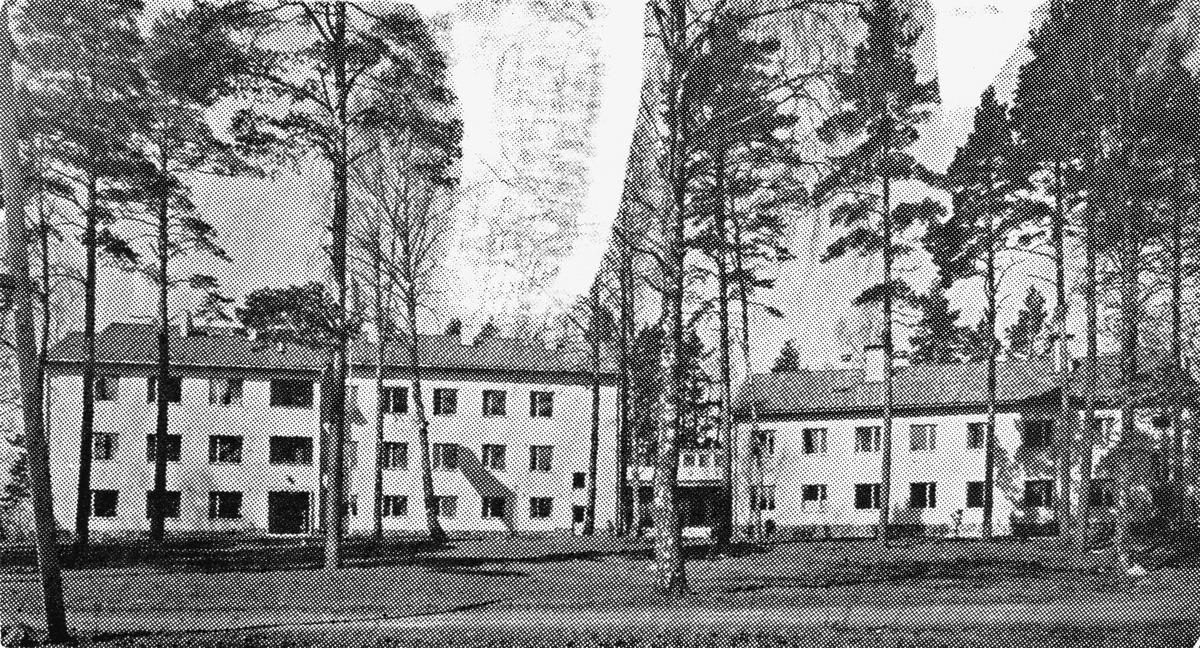
MTK:n opisto Tapiolassa.
The academy of MTK, the Central Union of Agricultural Producers and Forest Owners in Finland, in Tapiola, Espoo, Finland.
sisällön kuvaus: Maa- ja metsätaloustuottajain Keskusliiton MTK:n opisto Westendissä (Tapiolassa) Espoossa. Opisto vihittiin käyttöön vuonna 1953. Kohopainossa tehty vedos sanomalehden kuvalaatasta. content description: The academy of MTK, the Central Union of Agricultural Producers and Forest Owners in Finland, is situated in Tapiola (Westend), Espoo, Finland. The academy was opened on April 29, 1953. A print made by letterpress printing from a metal newspaper printing plate.
Vuosi: 1900
Paikka: Suomi, Espoo, Espoon maalaiskunta, Tapiola, Westend
Aiheet: MTK; Maa- ja metsätaloustuottajain Keskusliitto; painaminen; kemigrafia; painolaatat; kuvalaatat; autotypiat; rasterilaatat; kuvanvalmistus; painokuvat; painolaatta; kuvalaatta; etujärjestöt; graafinen ala; graafinen teollisuus; järjestöt; kirjapainoala; kirjapainotaito; kirjapainotekniikka; kohopaino; painomenetelmät; painotekniikka; painotuotteet; sanomalehdet; valokuvat; rakennukset; ulkokuva; the Central Union of Agricultural Producers and Forest Owners in Finland; printing; relief printing; typographic printing; letterpress printing; chemigraphy; metal printing plates; engravings; engraved plates; photoengravings; etchings; photo-etched plates; cuts; blocks; halftones; illustration technology; newspaper illustrations; images; prints; impressions; photograps; institute; buildings